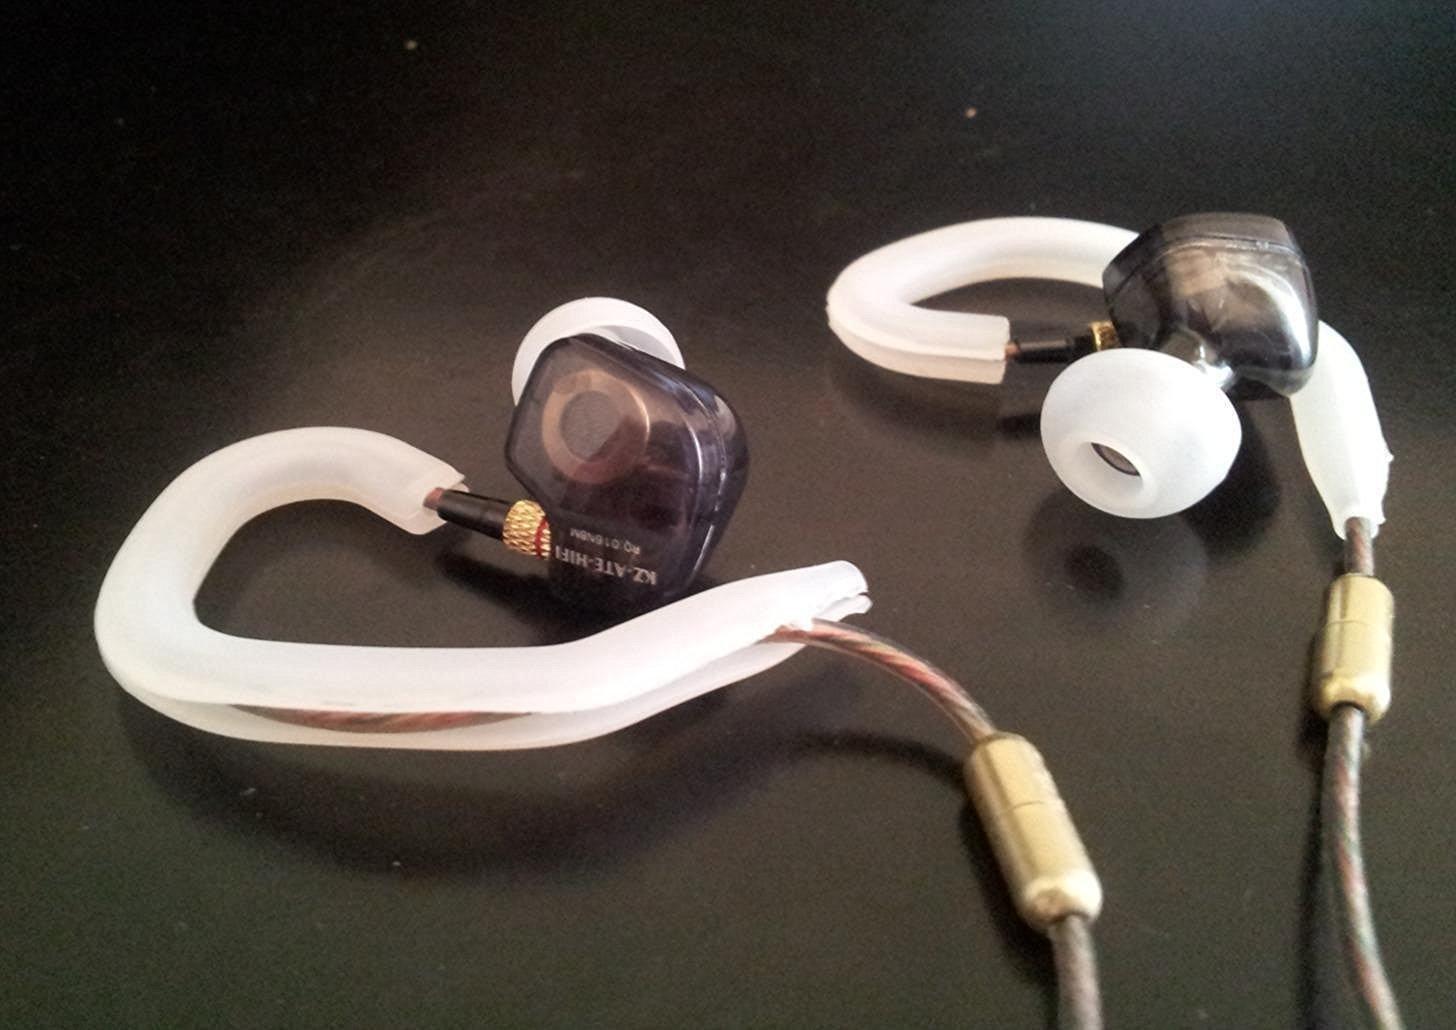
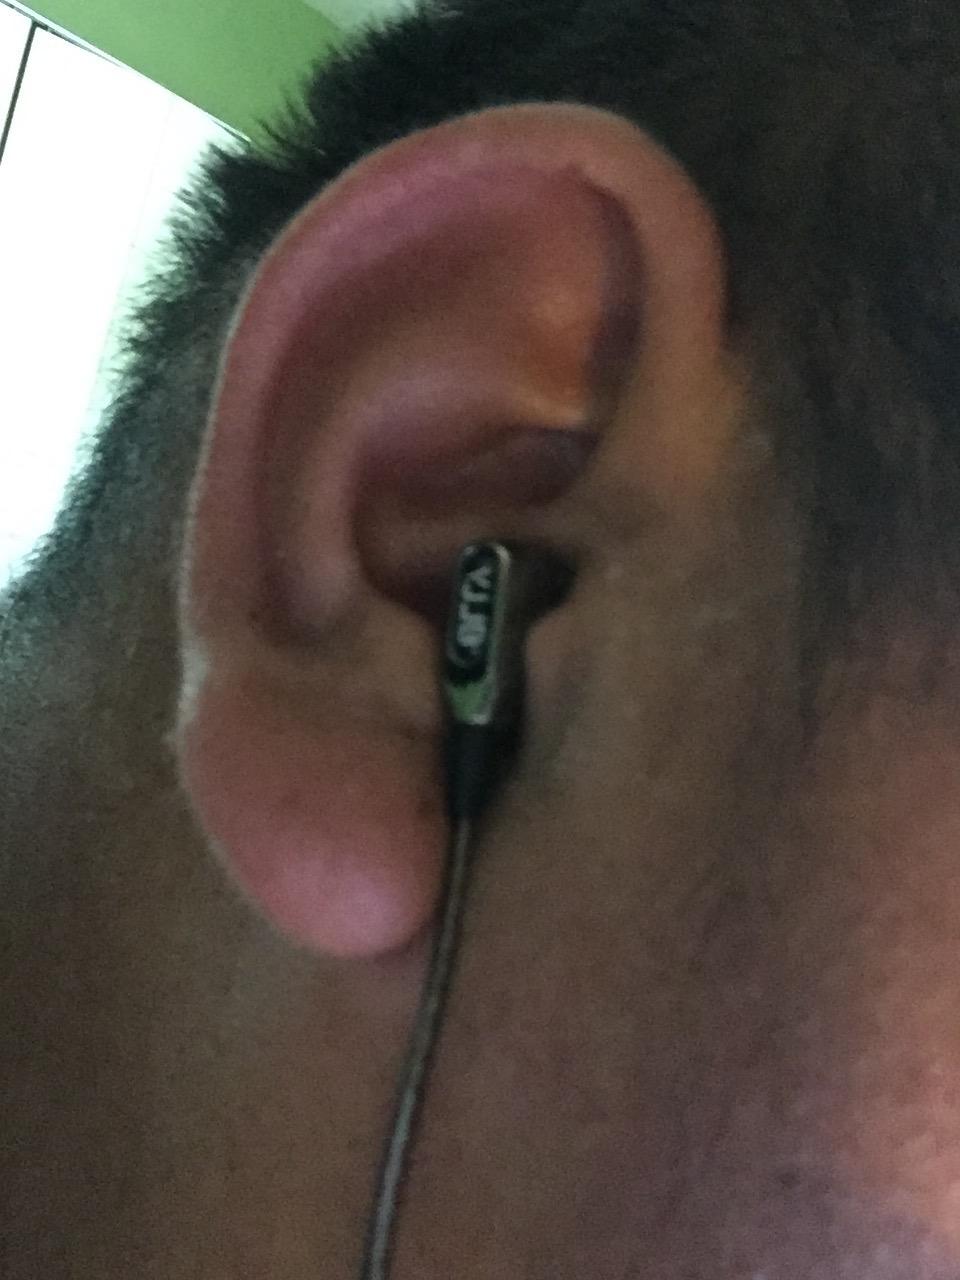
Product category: headphones
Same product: no